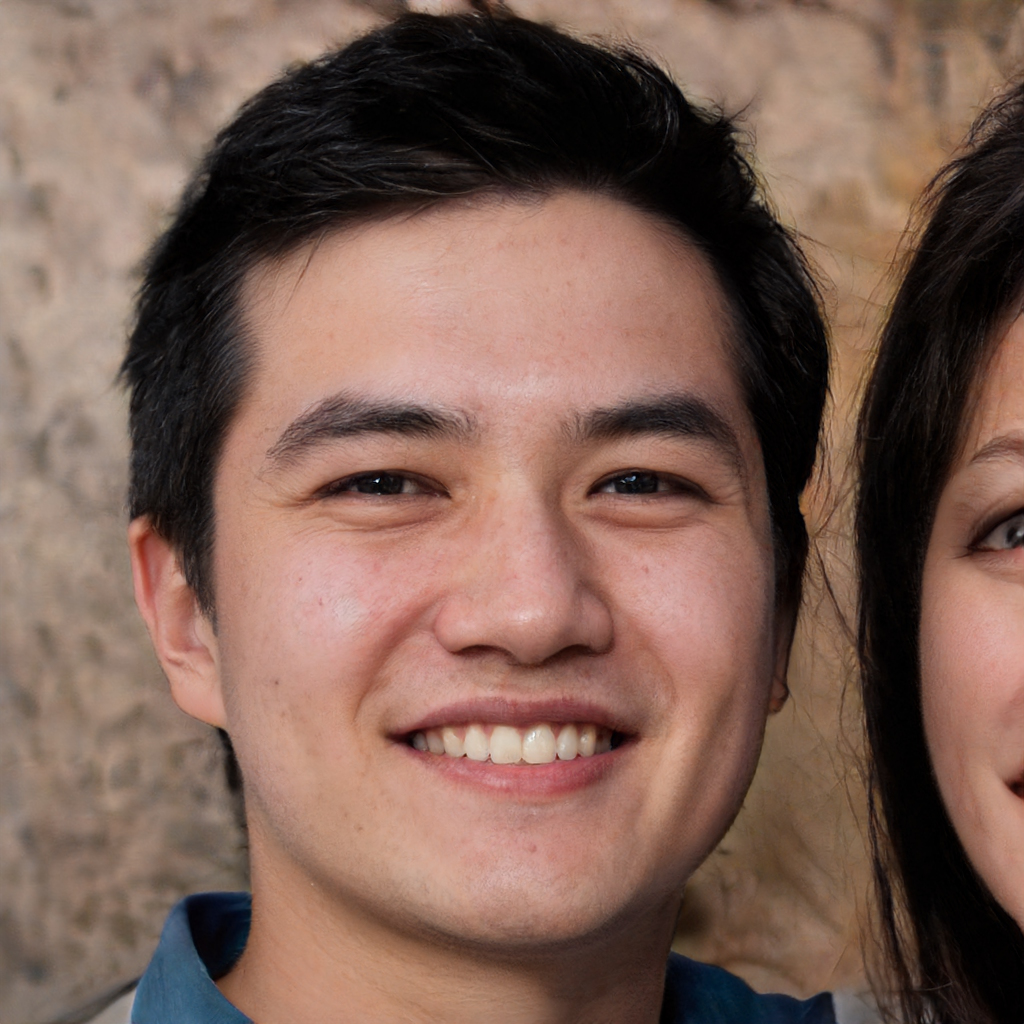
Gender: Male